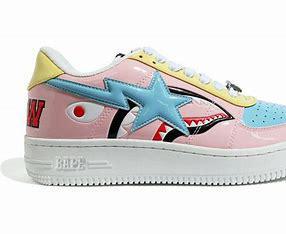
Brand: BAPE
Model: Bapesta